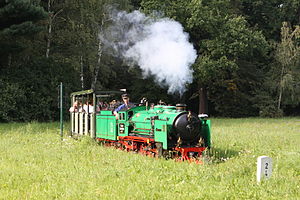
Parkjernbane
Dresdner Parkeisenbahn.
En parkjernbane eller parkbane er en smalsporet jernbane, der er lavet til transport af personer i en park eller forlystelsespark. Sporvidden varierer med enkelte undtagelser fra 381 mm til 610 mm. Størrelsen gør at passagererne kan sidde i togene som ved rigtige jernbaner. Dette i modsætning til de mindre minitog, hvor passagererne sidder på togene.